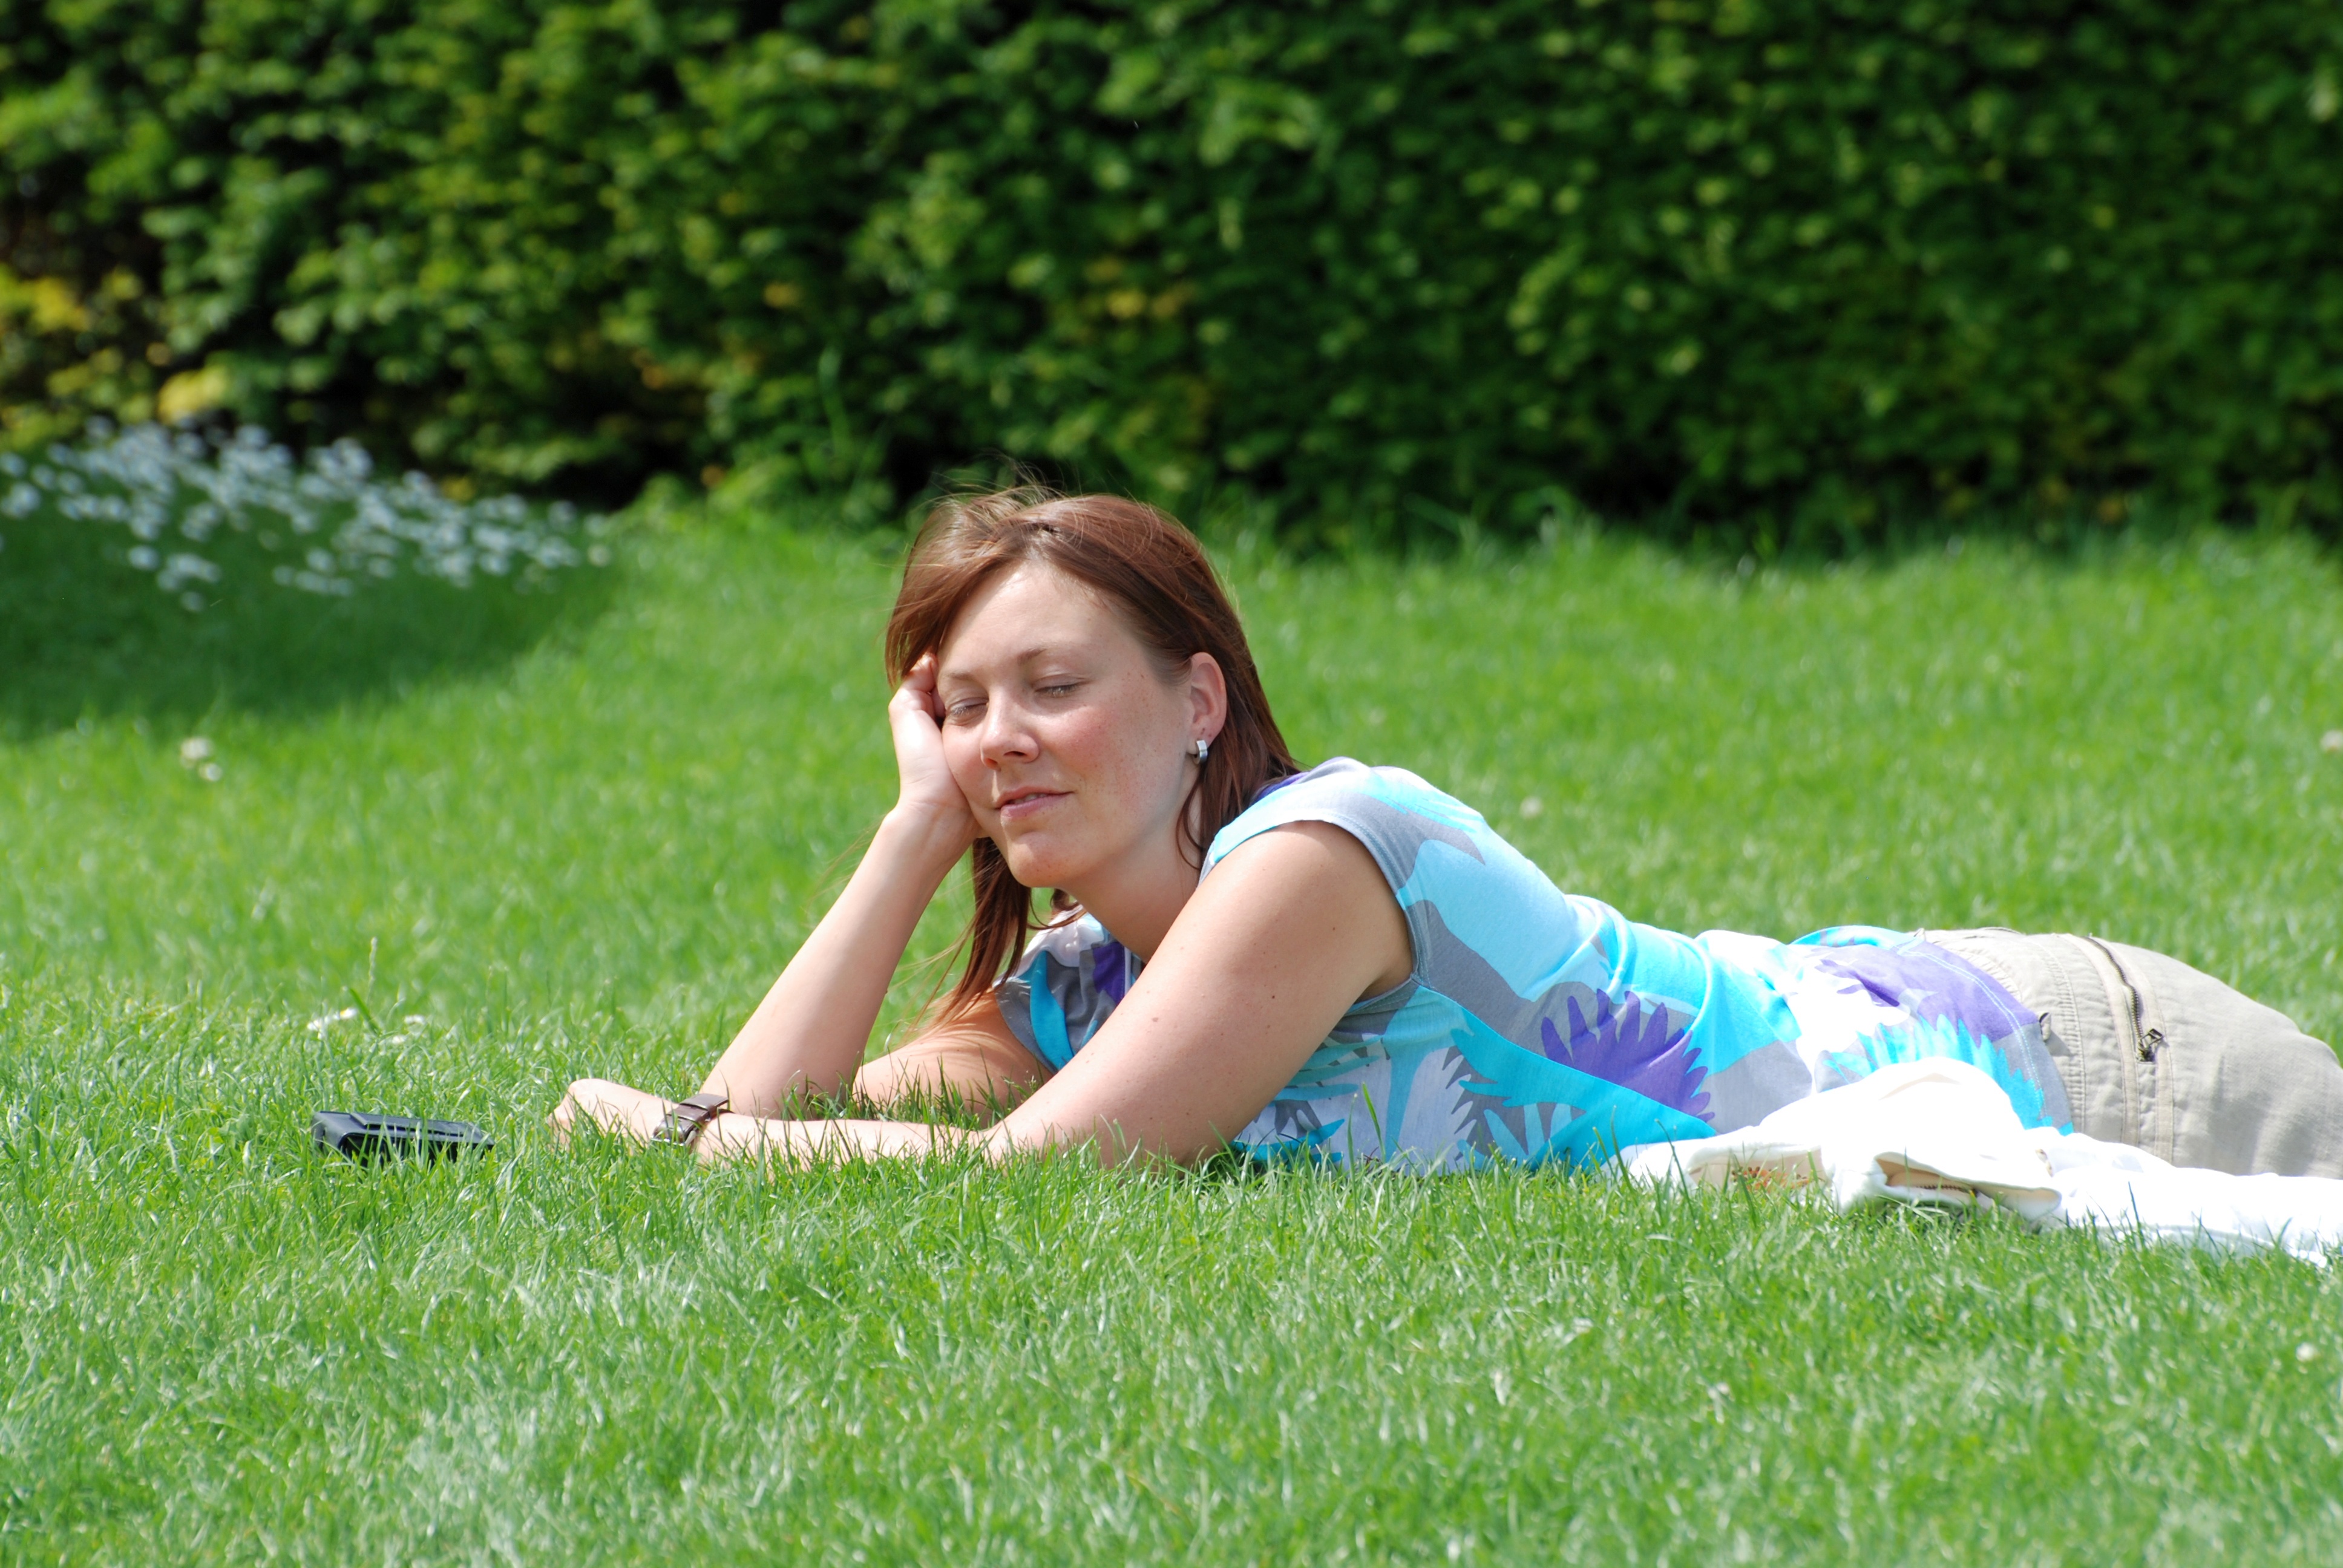
grass, person, people, girl, woman, street, lawn, meadow, play, europe, green, sitting, child, nikon, lady, austria, candid, girls, cool image, women, toddler, vienna, nikkor, d80, wien, 70300mm, nikond80, 70300mmf4556gvr, osterreich, human positions, human action